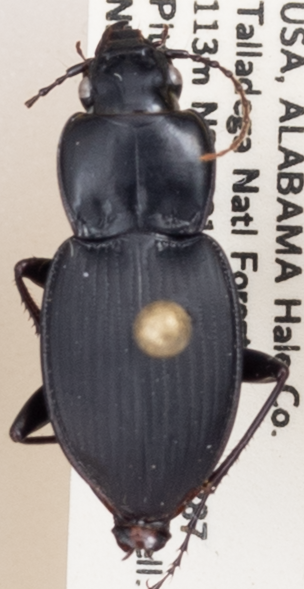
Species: Cyclotrachelus convivus
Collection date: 2020-05-27
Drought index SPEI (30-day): -0.14
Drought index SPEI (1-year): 1.22
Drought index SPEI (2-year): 1.85